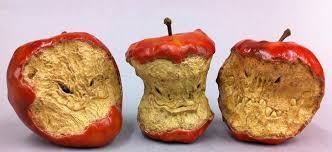
Label: apples